St. Anthony Church, Durrës

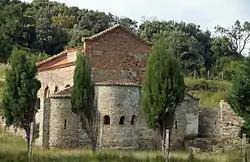
East side of the building with apsis

The ruins of St. Anthony Church is located at Rodon Cape (alternatively known as Skanderbeg Cape) in Durrës County, is a Cultural Monument of Albania. It became a Cultural Monument in 1963. It is also the location where Andrea II Muzaka and his wife Euphemia Mataranga got married most likely around 1328, then buried later on.